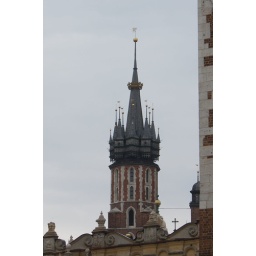
The tower of St Mary's Basilia looms over the Cloth Hall roof